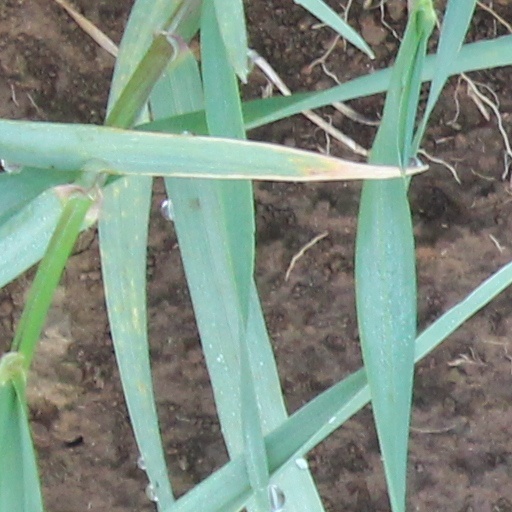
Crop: wheat